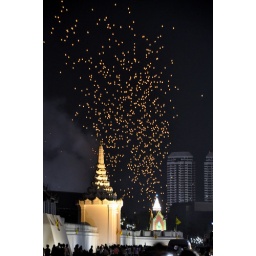
lanterns flying in the sky for the King's Birthday celebration